Incorruptible (comics)

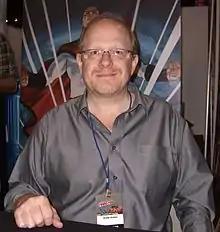
Mark Waid in October 2010. Waid wrote all 30 issues of "Incorruptible".

In the month since the former superhero, Plutonian, began his rampage across Earth, supervillain Max Damage has disappeared and is presumed dead. After his gang commit a robbery, Max suddenly reappears and subdues them for arrest. Max returns to his base and destroys all of the possessions and money he stole, and refuses to have sex with his underage lover, Jailbait. Max tells Lieutenant Louis Armadale that he wants to go straight and asks for his help. Max first goes after Origin, a supervillain offering to empower ordinary humans in exchange for money. Origin requires money to buy a teleporter from the villain Amberjack to escape Earth. Later, Max tells Armadale about why he decided to become a hero. On the day that Plutonian began his attack, Max was about to unleash a deadly plague that would kill billions, out of anger against ordinary people who possess the ability to taste, smell and feel - sensations his powers prevent. However, before he could release the plague, Plutonian attacked, killing millions. Max realized that without the Plutonian, the world needed a new hero. In the present, Max goes after Amberjack. Amberjack uses his giant robot to attack Max. Max throws Amberjack's teleporter at Jailbait who knocks it towards the robot, sending it away. Jailbait realizes that Max intended to send her away and leaves, disregarding Max's protestations that he wanted to send her somewhere safe.